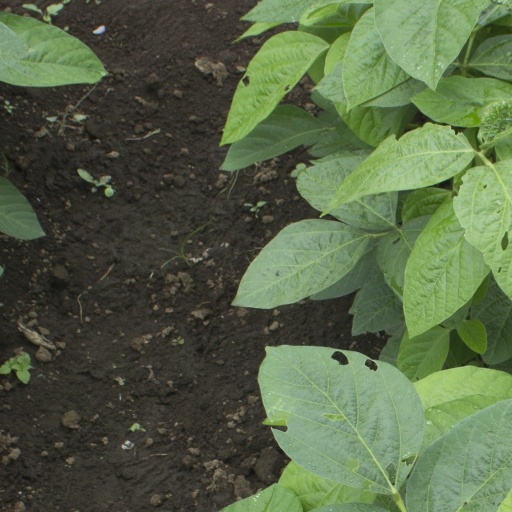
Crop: soybean